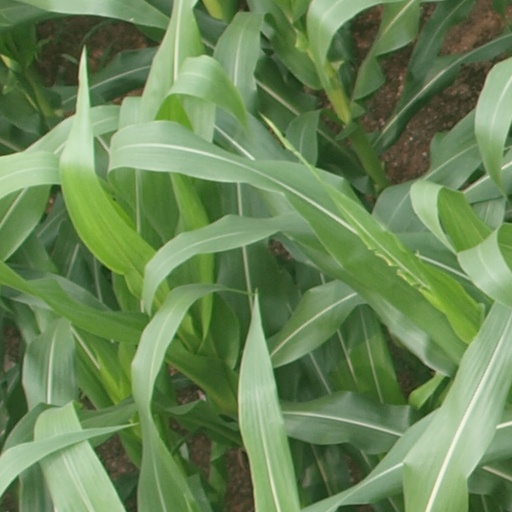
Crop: maize; corn